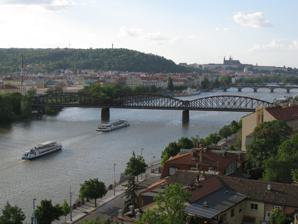
Building: Vyšehrad railway bridge
Country: Czechia
Year built: 1872
Bridge in Prague, Czech Republic Vyšehrad railway bridge Vyšehradský železniční most The bridge in 2012 Coordinates 50°04′01″N 14°24′48″E / 50.06689°N 14.41339°E / 50.06689; 14.41339 Crosses Vltava Locale Prague , Czech Republic History Opened 1872 Rebuilt 1901 Location Vyšehrad Railway Bridge ( Czech : Vyšehradský železniční most ) is a bridge in Prague , Czech Republic. It was built in 1872 and rebuilt in 1901, linking the Nusle Valley with Smíchov . The pedestrian site footbridges of the bridge were closed in December 2017 due to safety concerns regarding its state. Reconstruction is scheduled to take place in the summer of 2018 and 2019. References